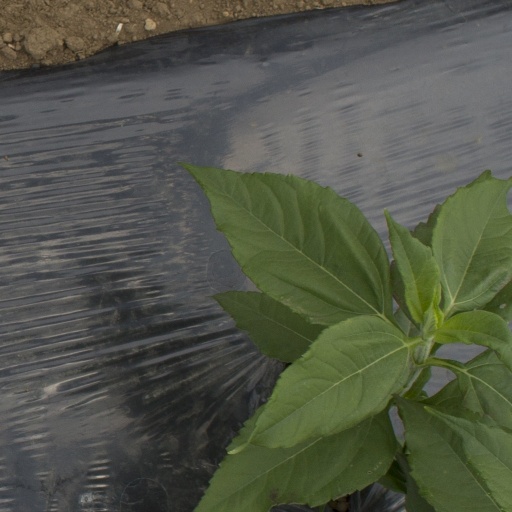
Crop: Jerusalem artichoke